Dalarna University College

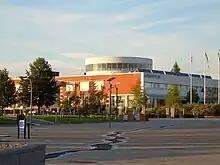
Borlange campus

Dalarna University was organised into five schools that conduct our research and deliver education in close collaboration with external business and industry, the public sector and society at large.